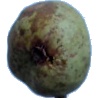
Label: Pear Stone 1